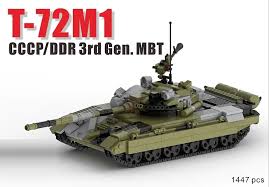
Label: Tank